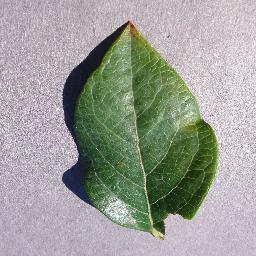
Label: Blueberry___healthy